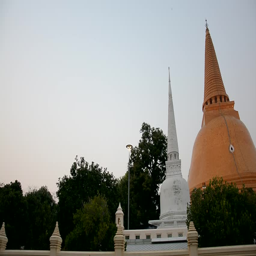
big pagoda in a temple with sunset sky